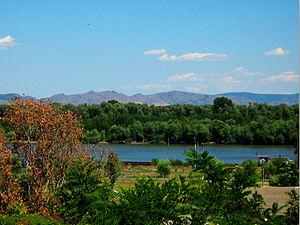
Cet article recense les zones humides de Roumanie concernées par la convention de Ramsar.
Les parcs naturels en Roumanie sont des aires protégées régies par la:
Le Parc naturel « Balta Mică a Brăilei » est une aire protégée située entre deux bras du Danube, en Roumanie, dans le judeţ de Brăila.